Giancarlo Giannini

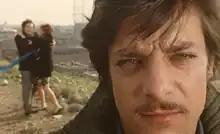
Giannini in "The Pizza Triangle" (1970)

Giannini has had a successful career as a voice actor and dubber. He helped with the foundation of the along with Renato Turi, Corrado Gaipa, Valeria Valeri, Oreste Lionello, Wanda Tettoni and other dubbers.